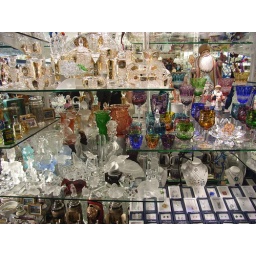
Decorative glass in a shop window - Prague